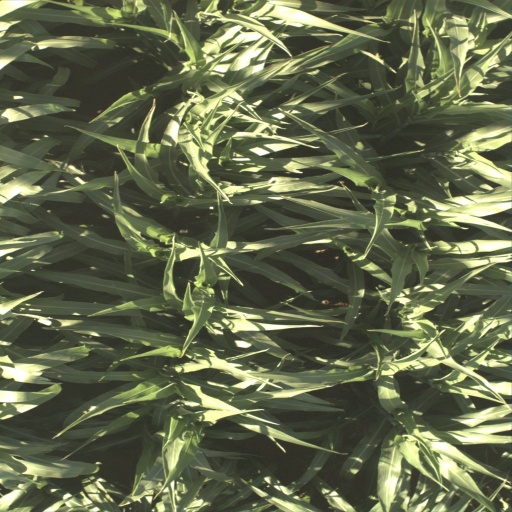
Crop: sorghum